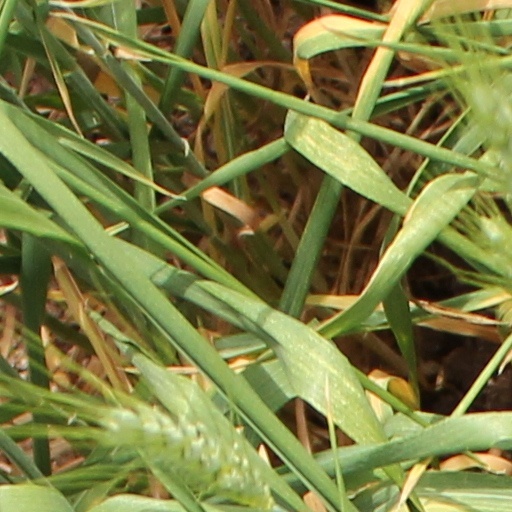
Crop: wheat